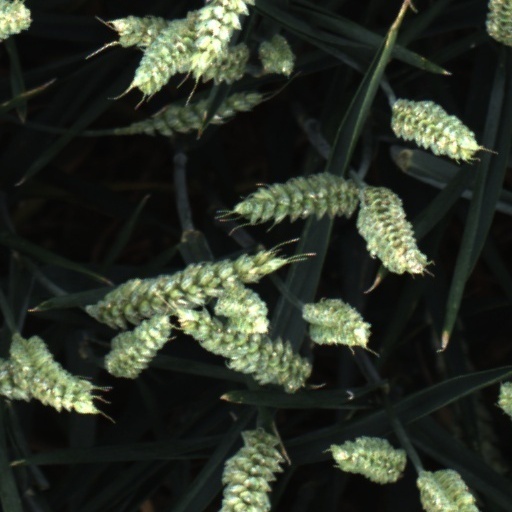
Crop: wheat